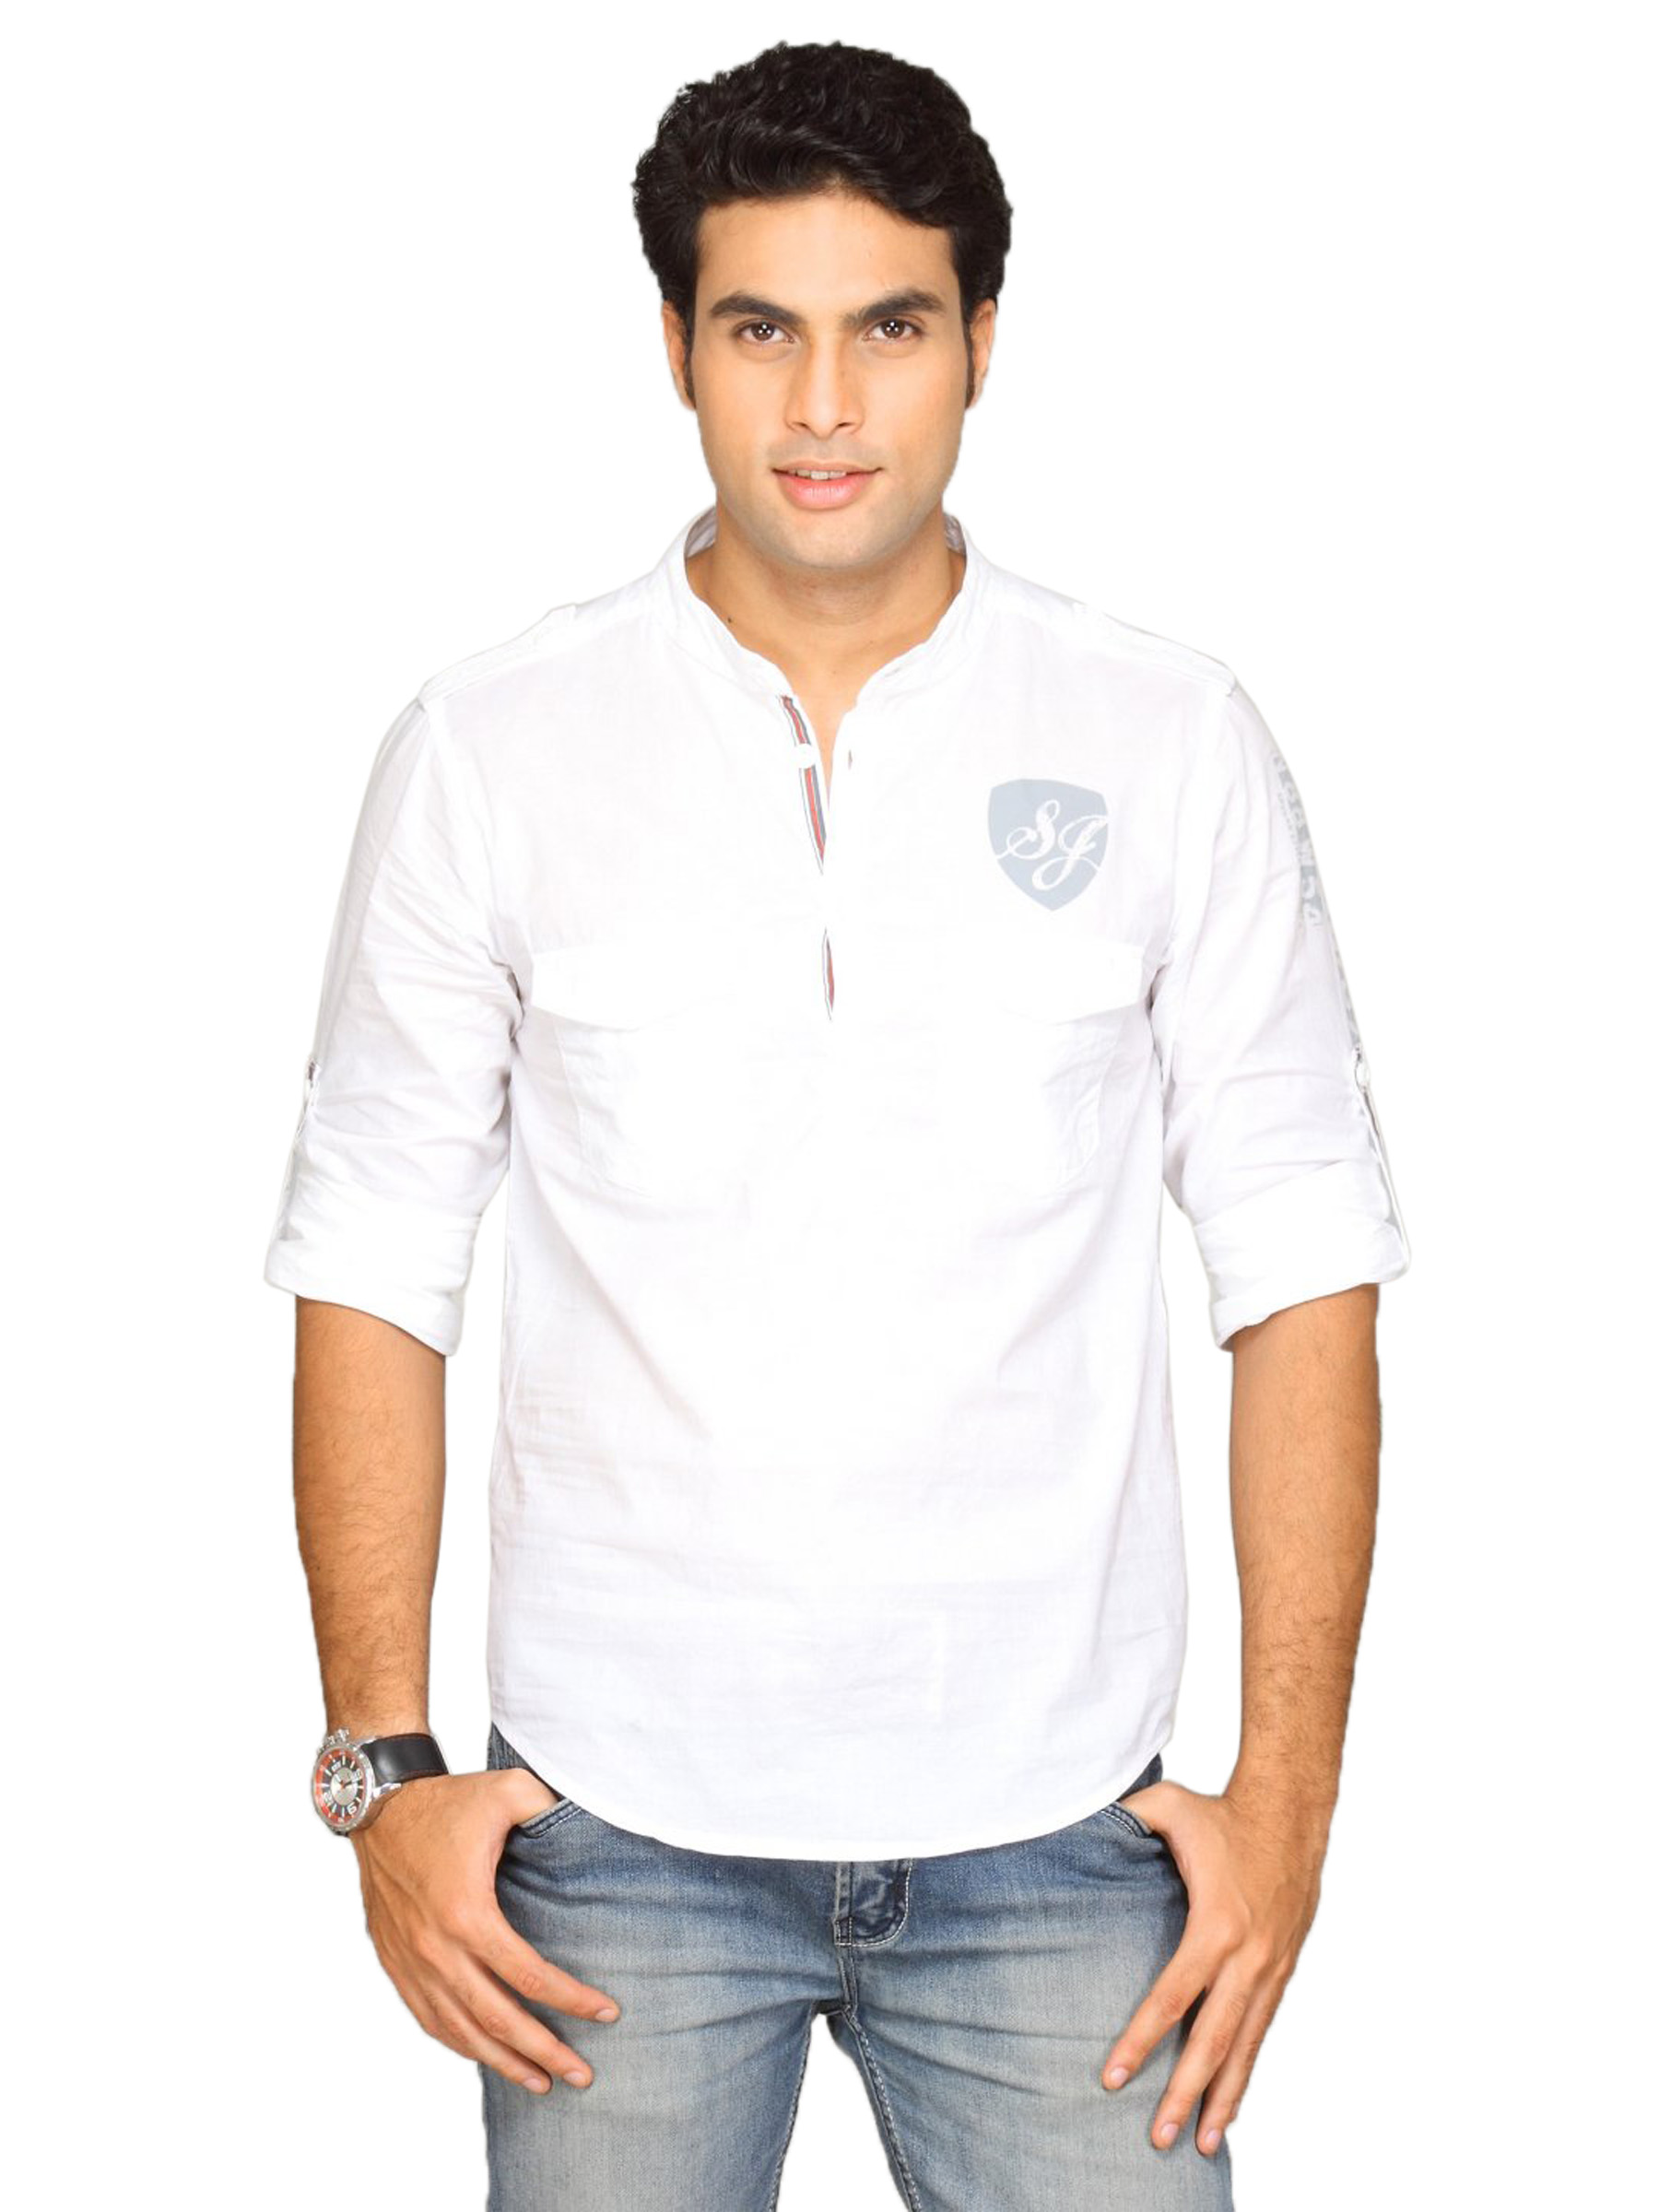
Spykar Men's Stripes White Top
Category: Apparel / Topwear / Tops
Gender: Men
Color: White
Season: Summer 2011
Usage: Casual